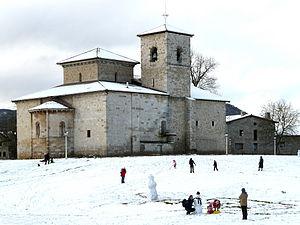
Armentia est un village ou contrée faisant partie de la municipalité de Vitoria-Gasteiz dans la province d'Alava dans la Communauté autonome basque.